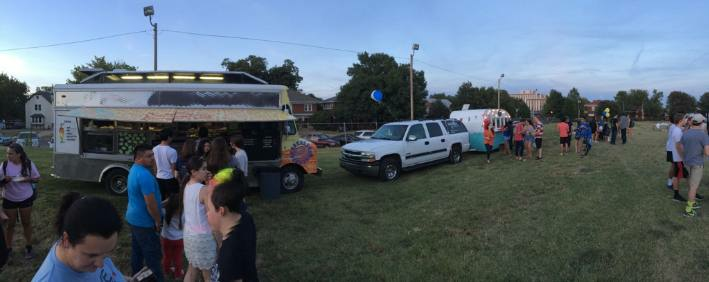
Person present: Yes